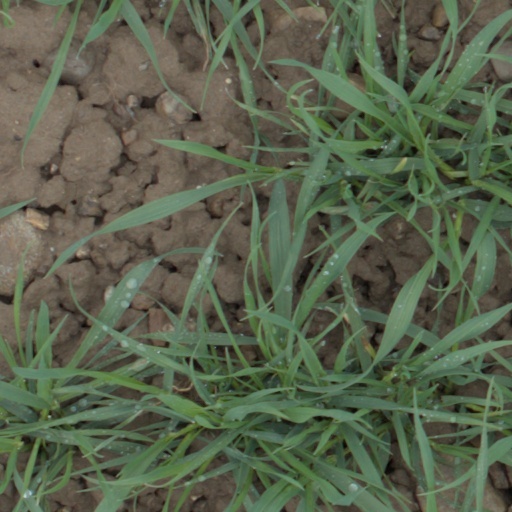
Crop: wheat